Hidaka Main Line

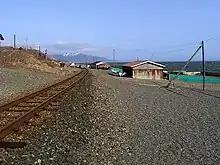
The coastline near Hidaka-Mombetsu

The first section was opened in October 1913 by the , operating between and (present-day ). The section between Sarufuto and was operated by the . Both lines were light railways with a track gauge of .